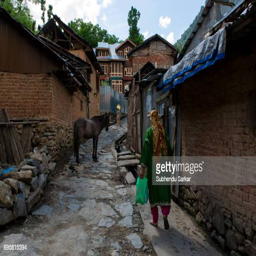
a woman walks through an alley in a village